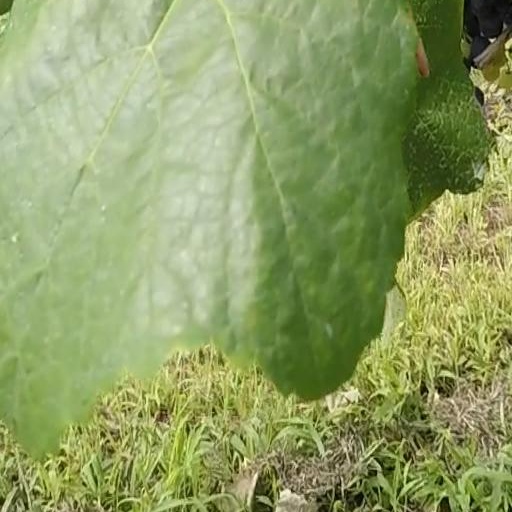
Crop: grape